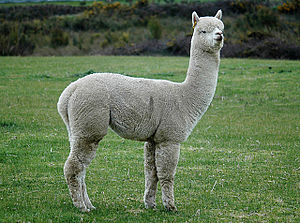
Alpaka
Huacaya alpaka
Alpakaen er et domesticeret sydamerikansk pattedyr i familien Camelidae. Den er nært beslægtet med den vildtlevende vikunja. Der er fremavlet to racer af alpakaen, suri og huacaya. Huacaya er den mest almindelige.